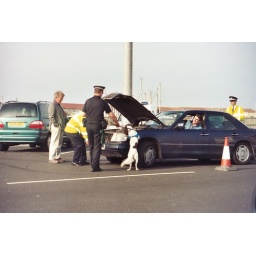
Scottish Ferry to N Ireland dog hit on something during security check on car coming in from N Ireland